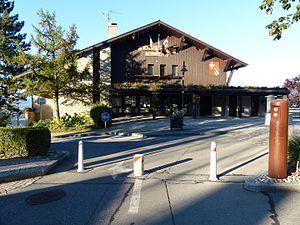
La mairie de Lucinges, Haute-Savoie, France.
Lucinges est une commune du département de Haute-Savoie, dans la région Auvergne-Rhône-Alpes, en France.